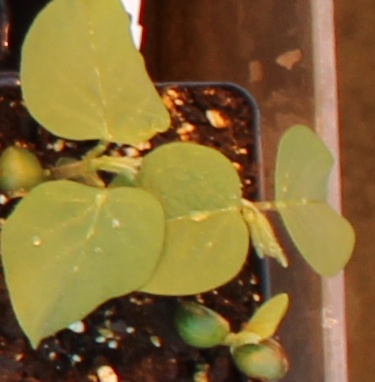
Label: Soybean